History of Edinburgh

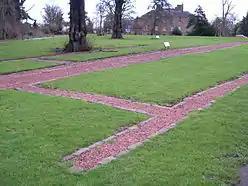
The site of the Roman fort at Cramond.

The earliest known human habitation in the Edinburgh area is from Cramond where evidence has been found of a Mesolithic site dated to c.8500 BC. Traces of later Bronze Age and Iron Age settlements have been found on the Castle Rock, Arthur's Seat, Craiglockhart Hill and the Pentland Hills. The culture of these early inhabitants bears similarities with the Celtic cultures of the Iron Age found at Hallstatt and La Tène in central Europe. When the Romans arrived in the Lothian area towards the end of the 1st century AD, they discovered a Celtic Brythonic tribe whose name they recorded as the Votadini. The Romans established a fort at Cramond, within what later grew to be Edinburgh. Traditional scholarship situated Cramond in the northerly Roman province of Valentia although this is now disputed. Certainly, it was connected to York with the Roman Road known as Dere Street.